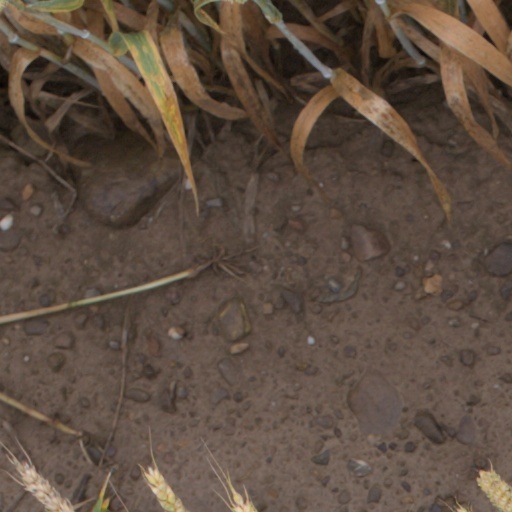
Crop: wheat